Blueseed

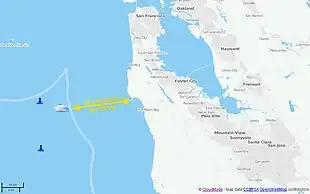
A map of Blueseed's planned sea platform (and two buoys for positioning) in relation to the California coast. Also shown on the map are Half Moon Bay (the closest port) and the Silicon Valley area ranging from San Francisco in the north to San Jose in the south. The thick white line is the boundary of the official territorial waters of the United States. The cusp is due to the presence of the Farallon Islands, over which the US exercises territorial control, located in the north-west part of the map.

The Blueseed ship planned to be stationed in the contiguous zone outside the territorial waters of the United States. The theory was that the United Nations Convention on the Law of the Sea would allow the ship to be present as long as it did not engage in the exploitation of natural resources, and exhibited no intent of infringing on the "customs, fiscal, immigration or sanitary laws and regulations" of the United States.